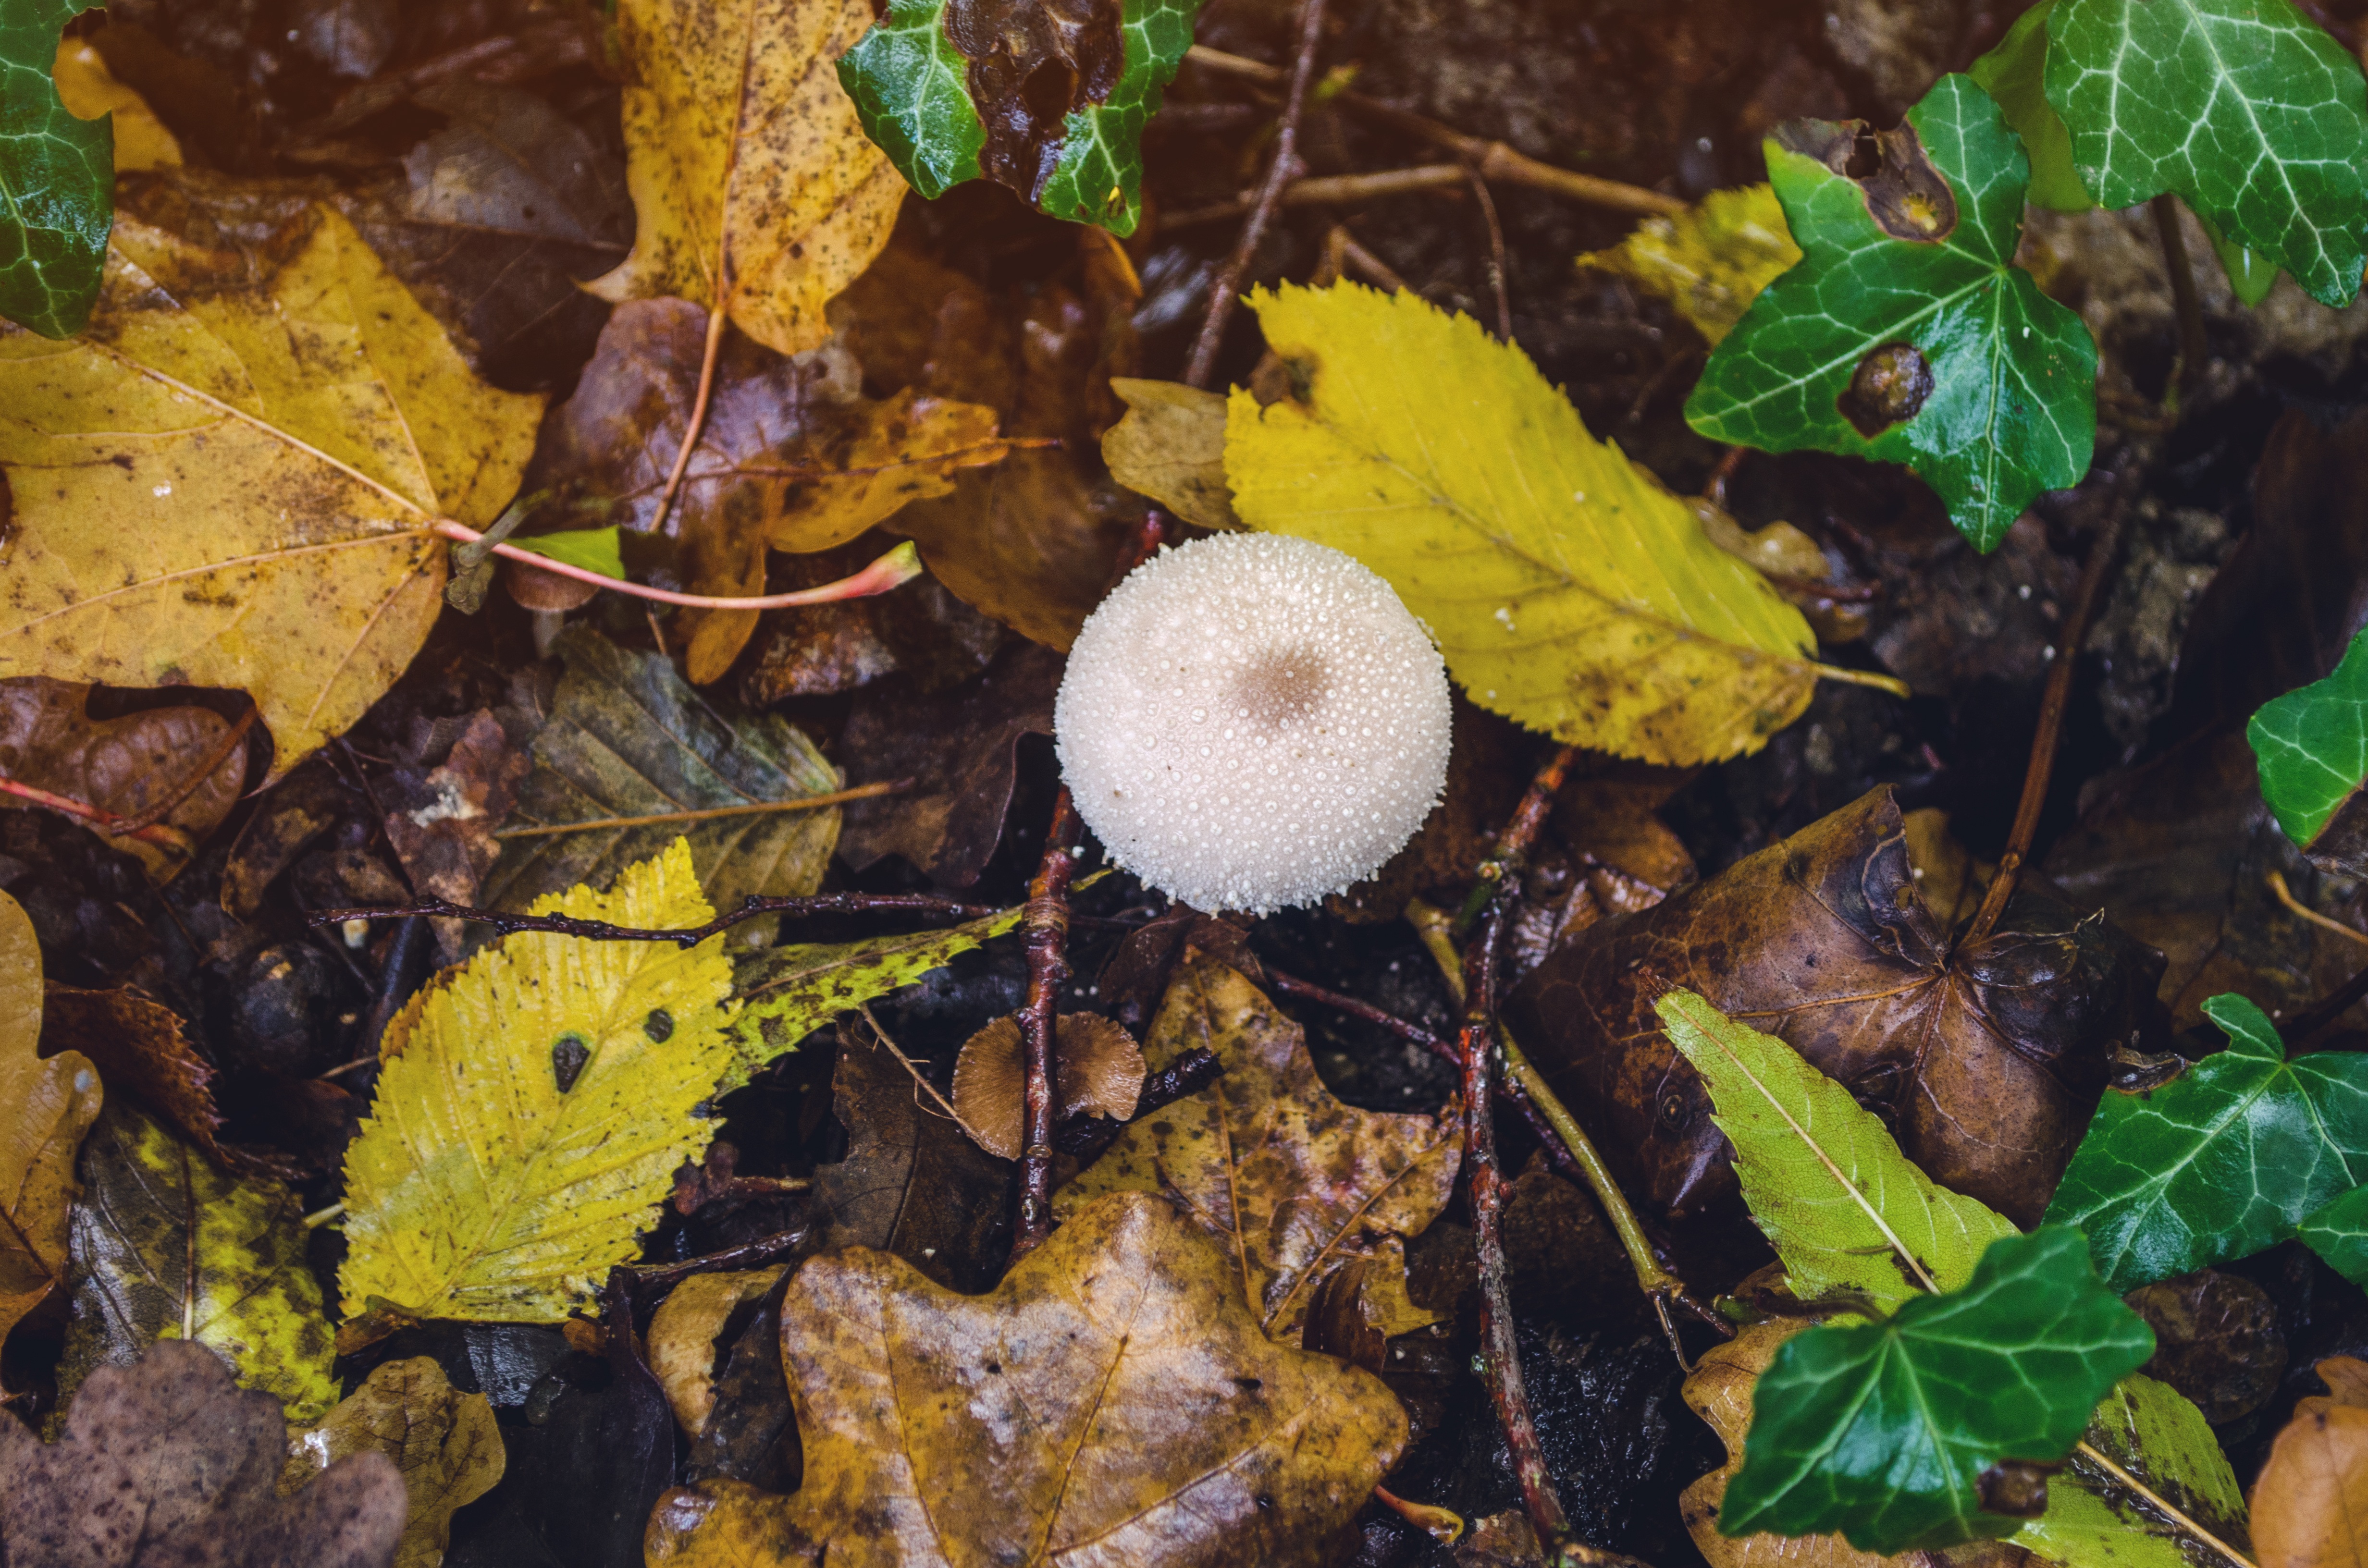
tree, nature, forest, plant, leaf, flower, wildlife, autumn, soil, botany, mushroom, flora, season, fauna, fungus, deciduous, woodland, moist, macro photography, medicinal mushroom